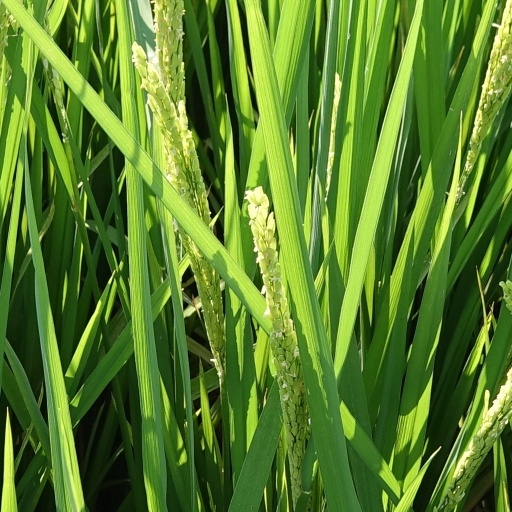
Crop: rice